Víctor Borda

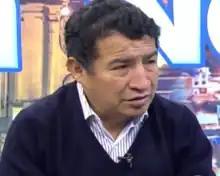
Borda in 2019

Víctor Ezequiel Borda Belzu (born June 12, 1970) is a Bolivian lawyer and politician. He was President of the Chamber of Deputies of Bolivia from January 2019 until his resignation on November 10, 2019, due to the political crisis in Bolivia. He is a deputy for the 34th constituency of the Movement for Socialism in the Potosí Department.